Trams in Linz

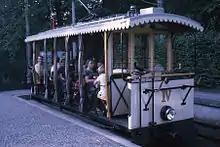
Early Pöstlingberg tram still in service in 1970

The first trams operated in the city of Linz in 1880, when a horse-drawn tramway was opened from the main station, then known as the "Westbahnhof", through the city centre and across the Danube to a terminus at the present "Hinsenkampplatz". The line was built to the unusual tramway gauge of , which, outside the Linz area, is only used by the trams in Lisbon. In 1895, the line was extended by at its northern end to the Linz Urfahr railway station, popularly known as the "Mühlkreisbahnhof". In 1897, the tramway was electrified.